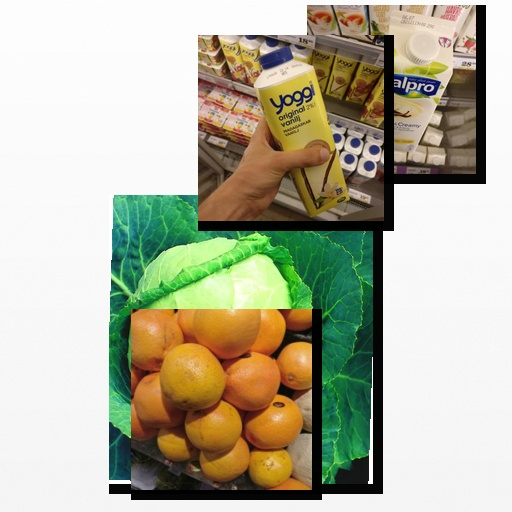
Food items: cabbage, red_grapefruit, vanilla_yoghurt, vanilla_soy_yogurt